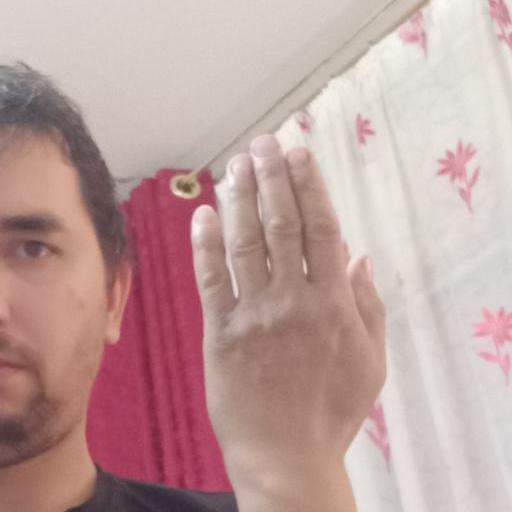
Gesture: stop_inverted